List of butterflies of Eritrea

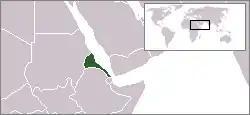
Location of Eritrea

This is a list of butterflies of Eritrea. About 13 species are known from Eritrea, one of which is endemic "Charaxes figini".